Mediterranea University of Reggio Calabria

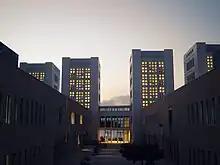
Courtyard of the Faculty of Architecture

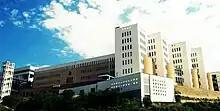
The Faculty of Architecture, view by Viale Manfroce

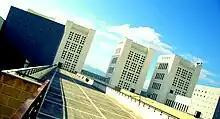
White towers of the Faculty of Architecture

The departments of the University are an organ in which they are awarded, by statute, the duties of promoting, organizing and conducting scientific research. Promotes, coordinates and manages the research activities conducted in their area, while respecting the autonomy of individual teachers and scientific researchers and their right to go directly to research funding. It guarantees the access to resources, according to the criteria set out in the rules. Organizes activities necessary for the attainment of doctoral research. Expresses opinions and proposals on the request, the destination and the filling of posts of professor and researcher role, limited to the scientific areas of expertise of the department.